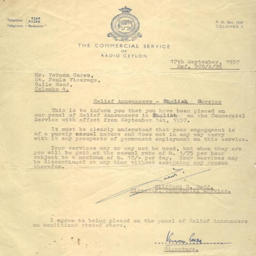
letter of appointment - a historic document appointing tv personality as an announcer .